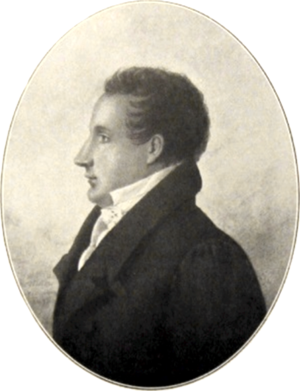
Louis Marie Germain Delavigne, né le 1ᵉʳ février 1790 à Giverny et mort le 3 novembre 1868 à Montmorency, est un dramaturge français.